Grove Hall Park

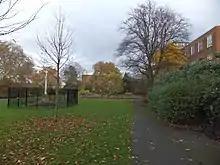
Grove Hall Park

Grove Hall Park is a 1.19 ha public park in Bow in the London Borough of Tower Hamlets, East London. It includes play areas, a ball games area, and a small walled memorial garden.